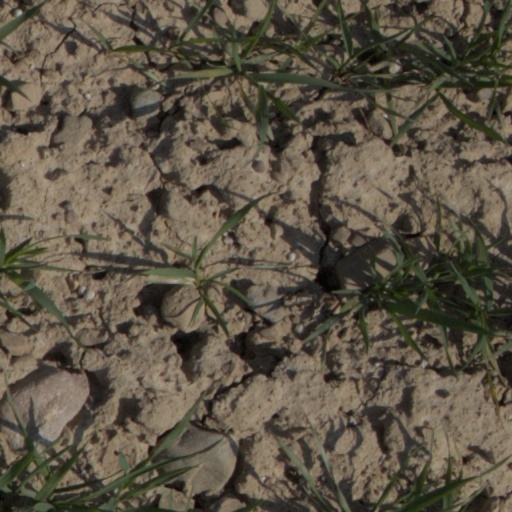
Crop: wheat